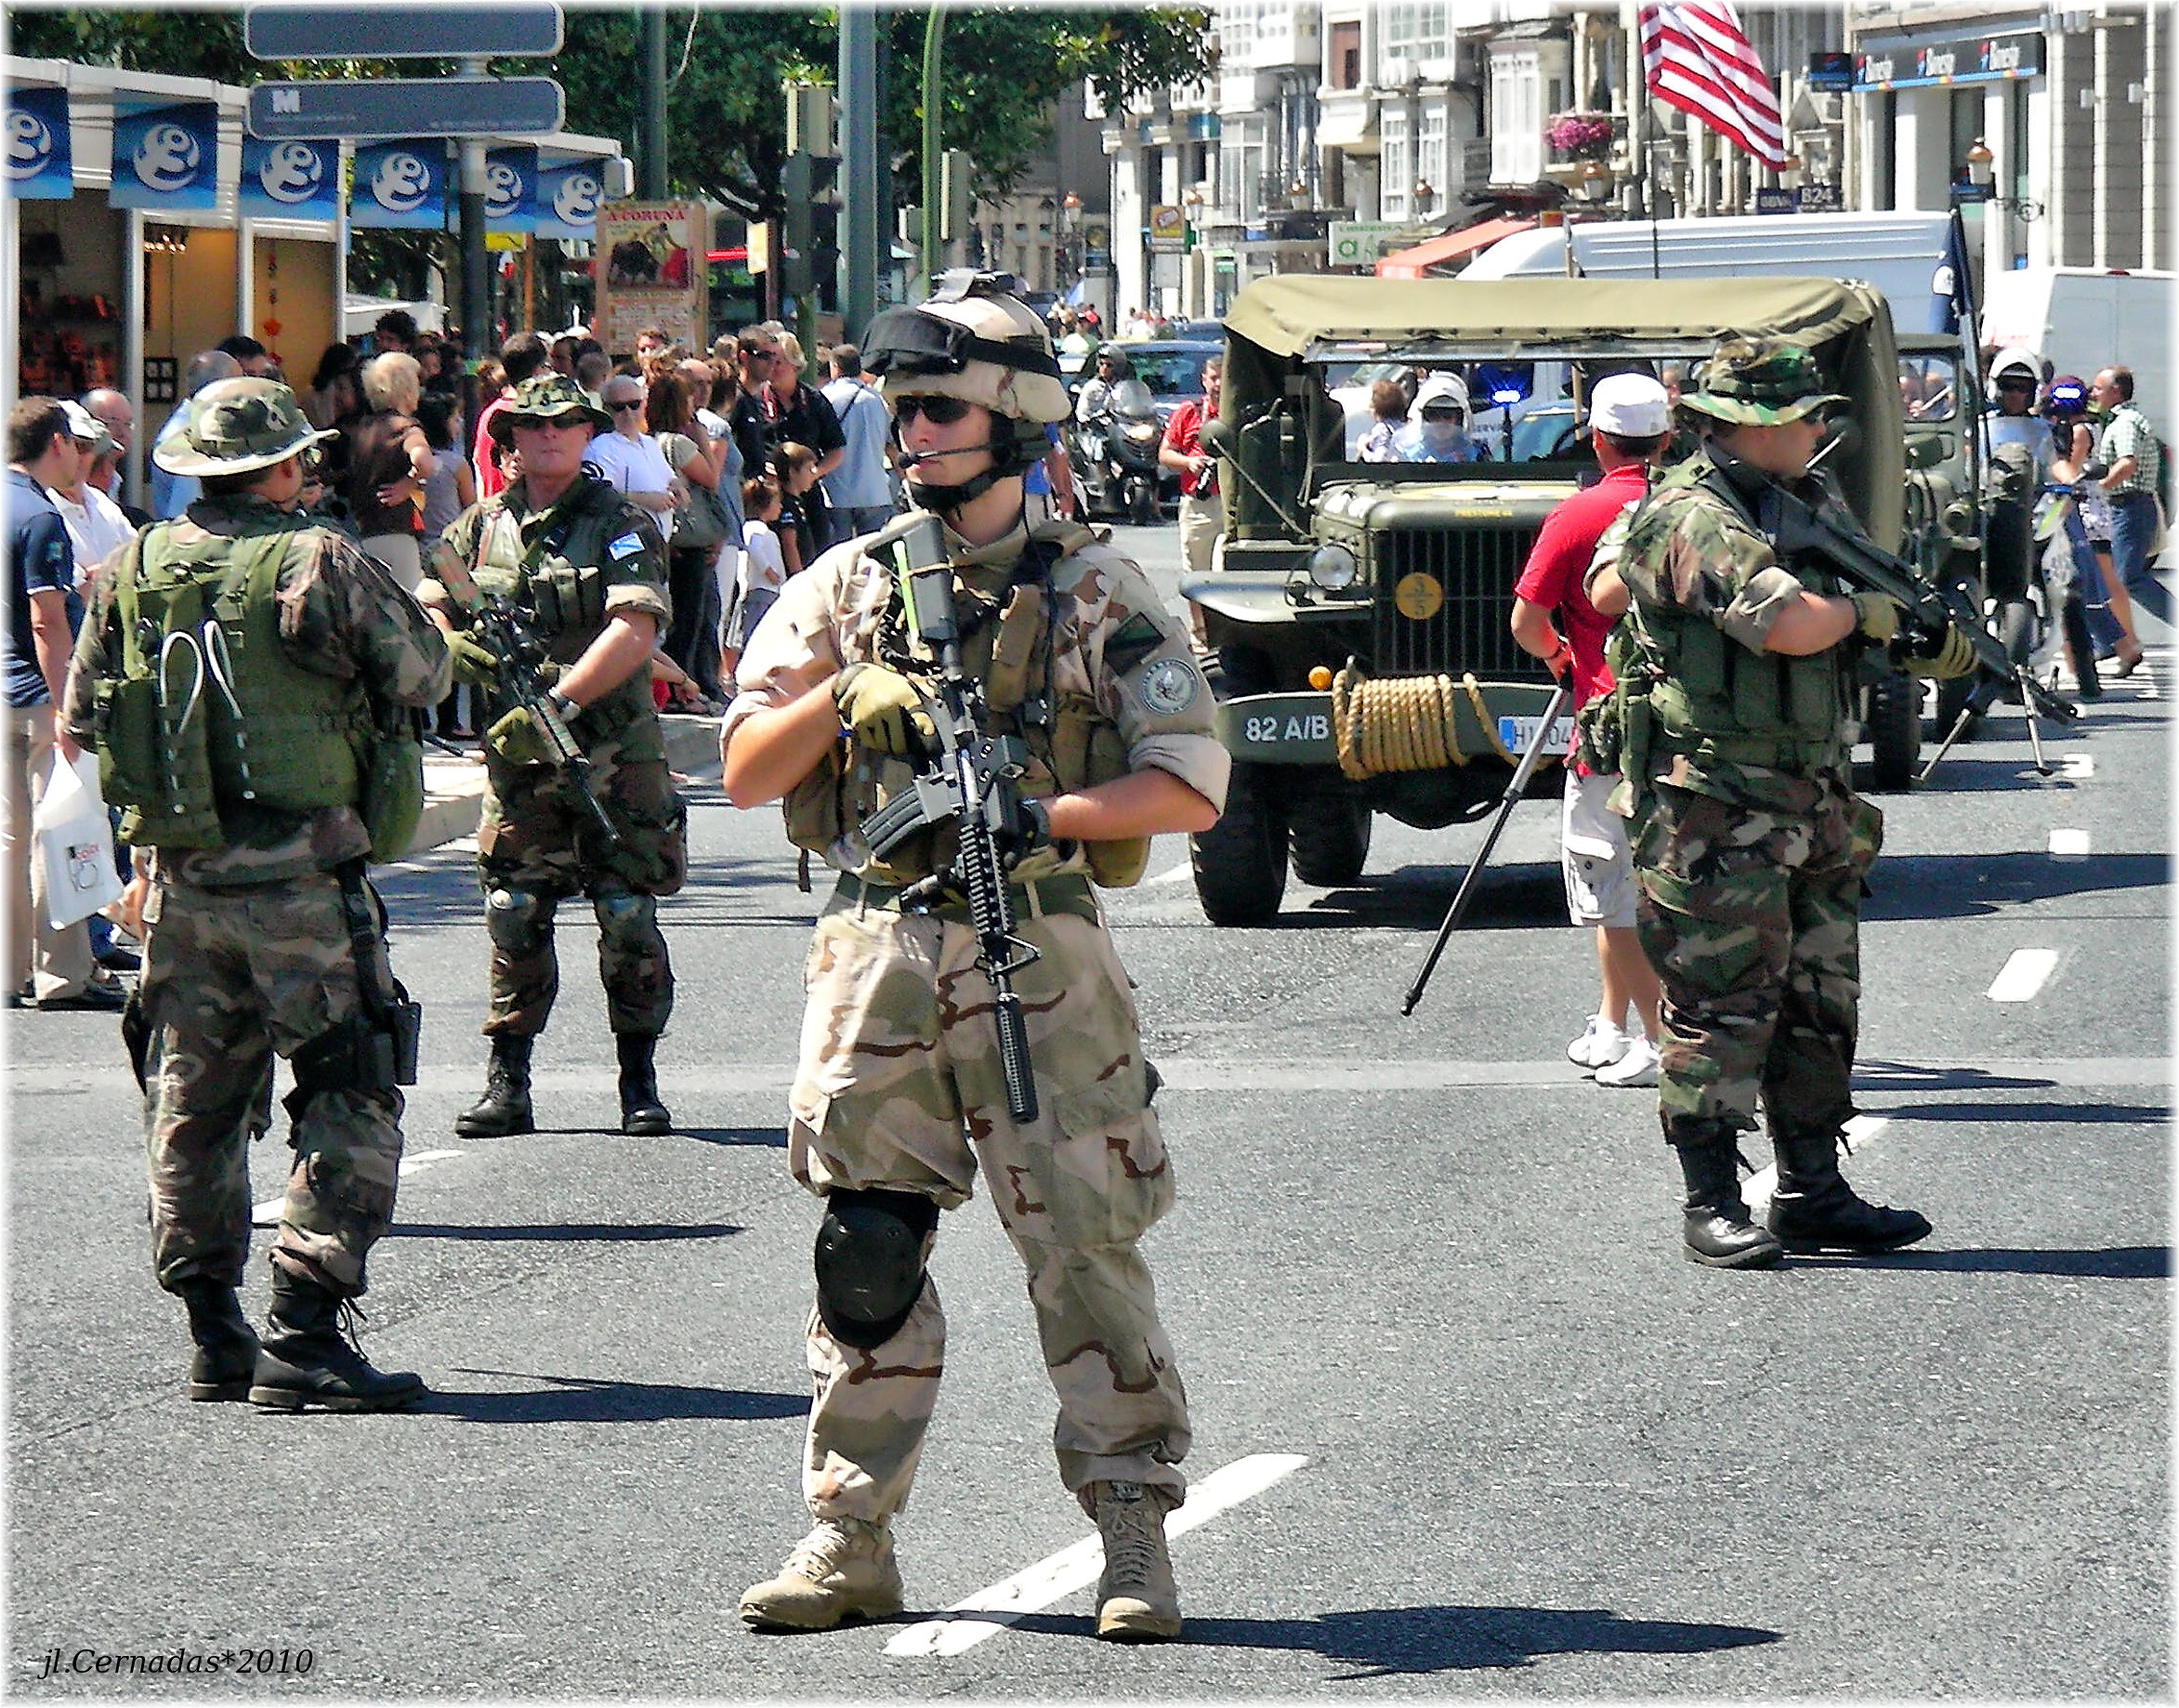
person, people, military, europe, soldier, army, festival, spain, europa, gente, galicia, militar, espana, marching, troop, galiza, xente, ejercito, soldados, acoru a, coru a, militia, military police